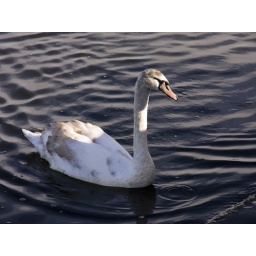
cygnet in black water